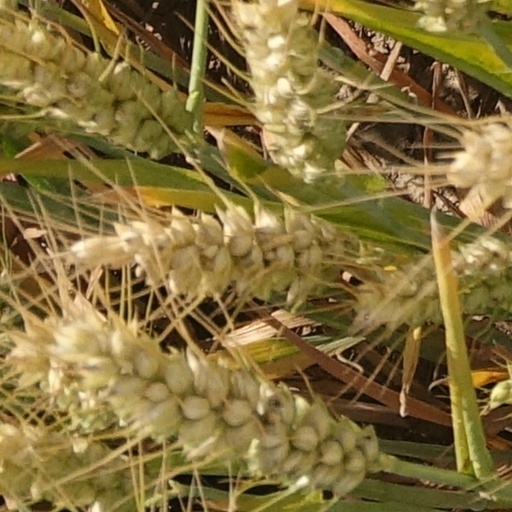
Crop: wheat